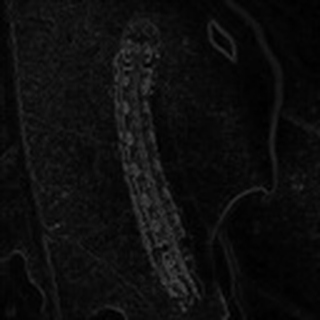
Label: cotton_army_worm